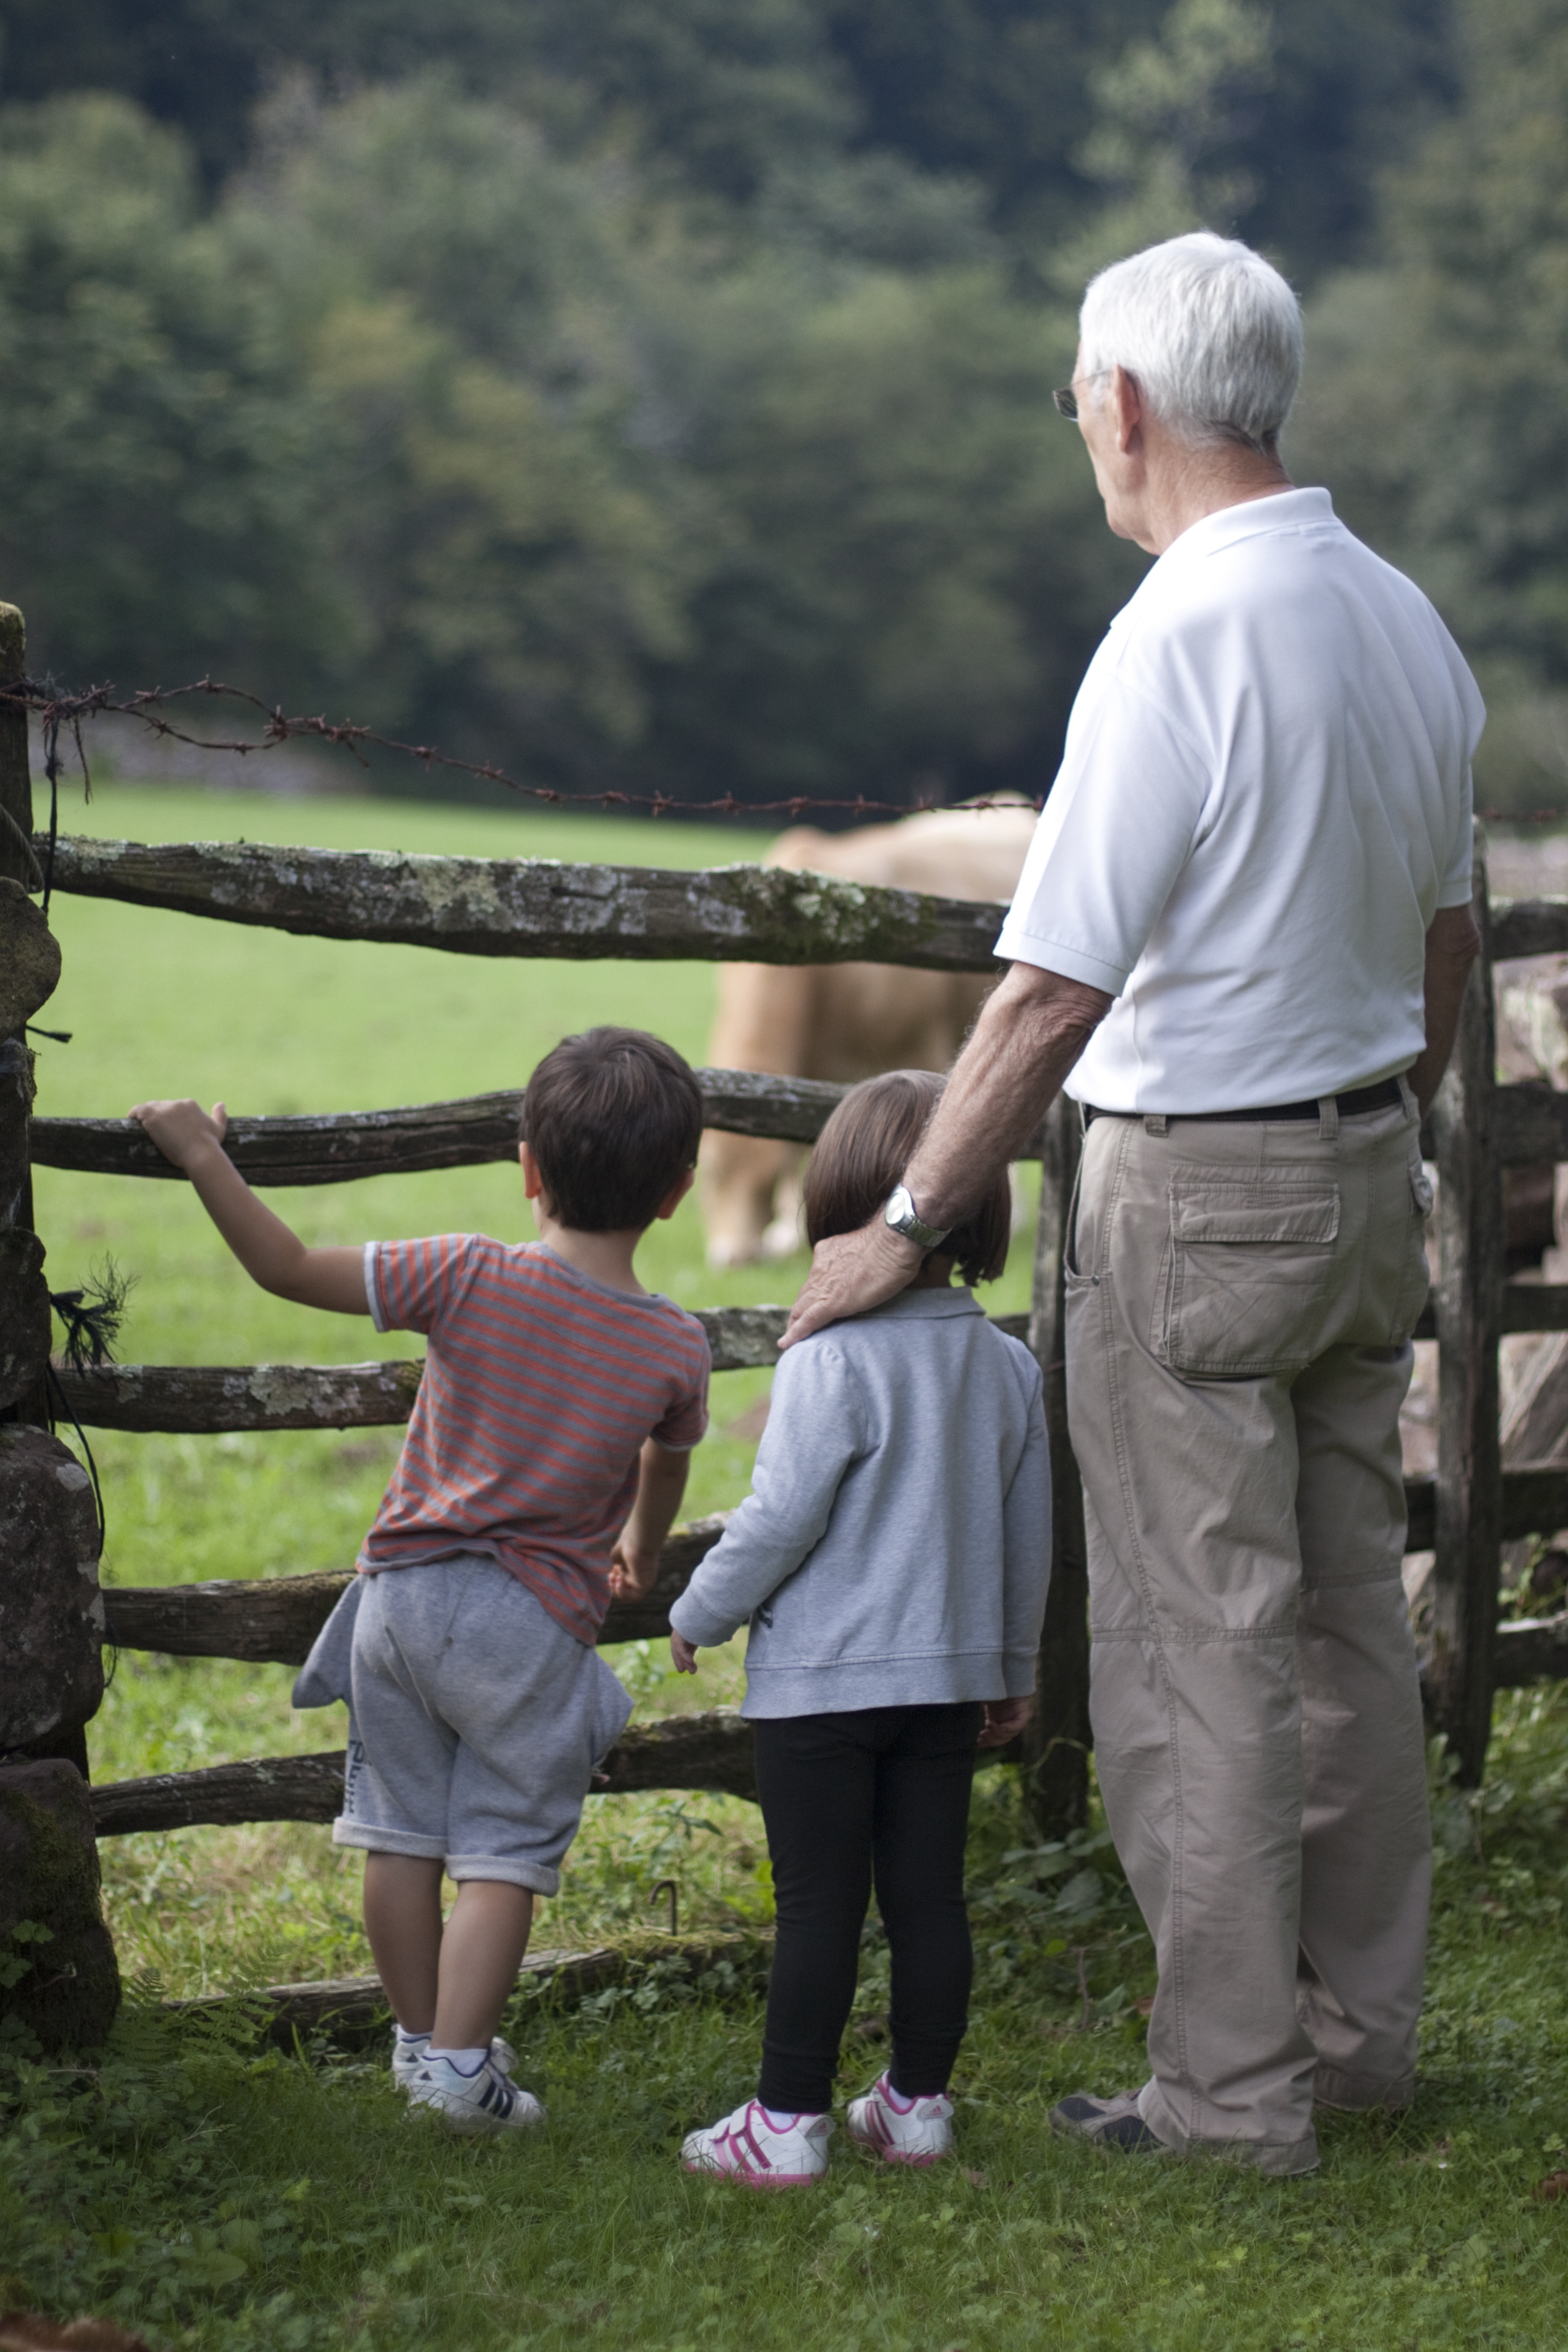
man, nature, person, people, male, love, father, child, together, family, children, grandfather, learn, take care, grandfather with grandchildren